Parekoy

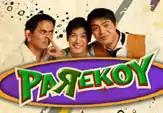
Parekoy logo

Parekoy ("Buddy") is a 2009 Philippine television sitcom series broadcast by ABS-CBN. Directed by Randy L. Santiago and Quark Henares, it stars Jason Gainza, John Prats and Zanjoe Marudo. It aired on the network's Hapontastic line up from January 5 to April 17, 2009, and was replaced by "Kambal sa Uma".